Urban planning in Israel

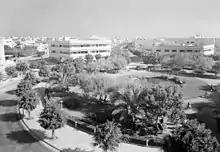
Zina Dizengoff Square, Tel Aviv

The Geddes Plan, formulated by Scottish biologist, sociologist and urban planner Sir Patrick Geddes in 1925, was the first formal master plan for the city of Tel Aviv. Commissioned by the municipality, the plan was developed to guide the city's expansion from its original nucleus near Jaffa northward to the Yarkon River, and between Ibn Gabirol Street in the east and the Mediterranean Sea in the west. The plan integrated both traditional urban qualities such as pedestrianism and human scale building and street proportions along with several garden city movement ideals which include the integration of greenery and gardens into the urban sphere.